The Saint (1997 film)

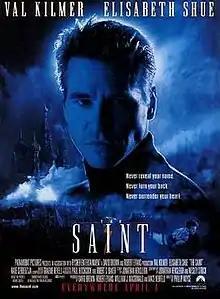
Theatrical release poster

The Saint is a 1997 American action thriller film directed by Phillip Noyce, written by Jonathan Hensleigh and Wesley Strick, and starring Val Kilmer in the title role, with Elisabeth Shue and Rade Šerbedžija. The plot of the film revolves around the title character who is a high-tech thief and master of disguise, who becomes the anti-hero while using the moniker of various saints. He paradoxically lives in the underworld of international industrial theft and espionage. The film was a modest financial success with a worldwide box office of $169.4 million, rentals of $28.2 million, and continuous DVD sales.